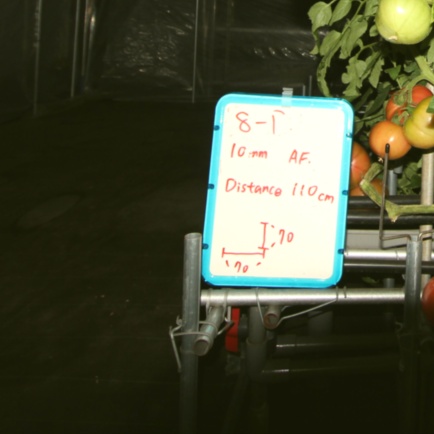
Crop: tomato